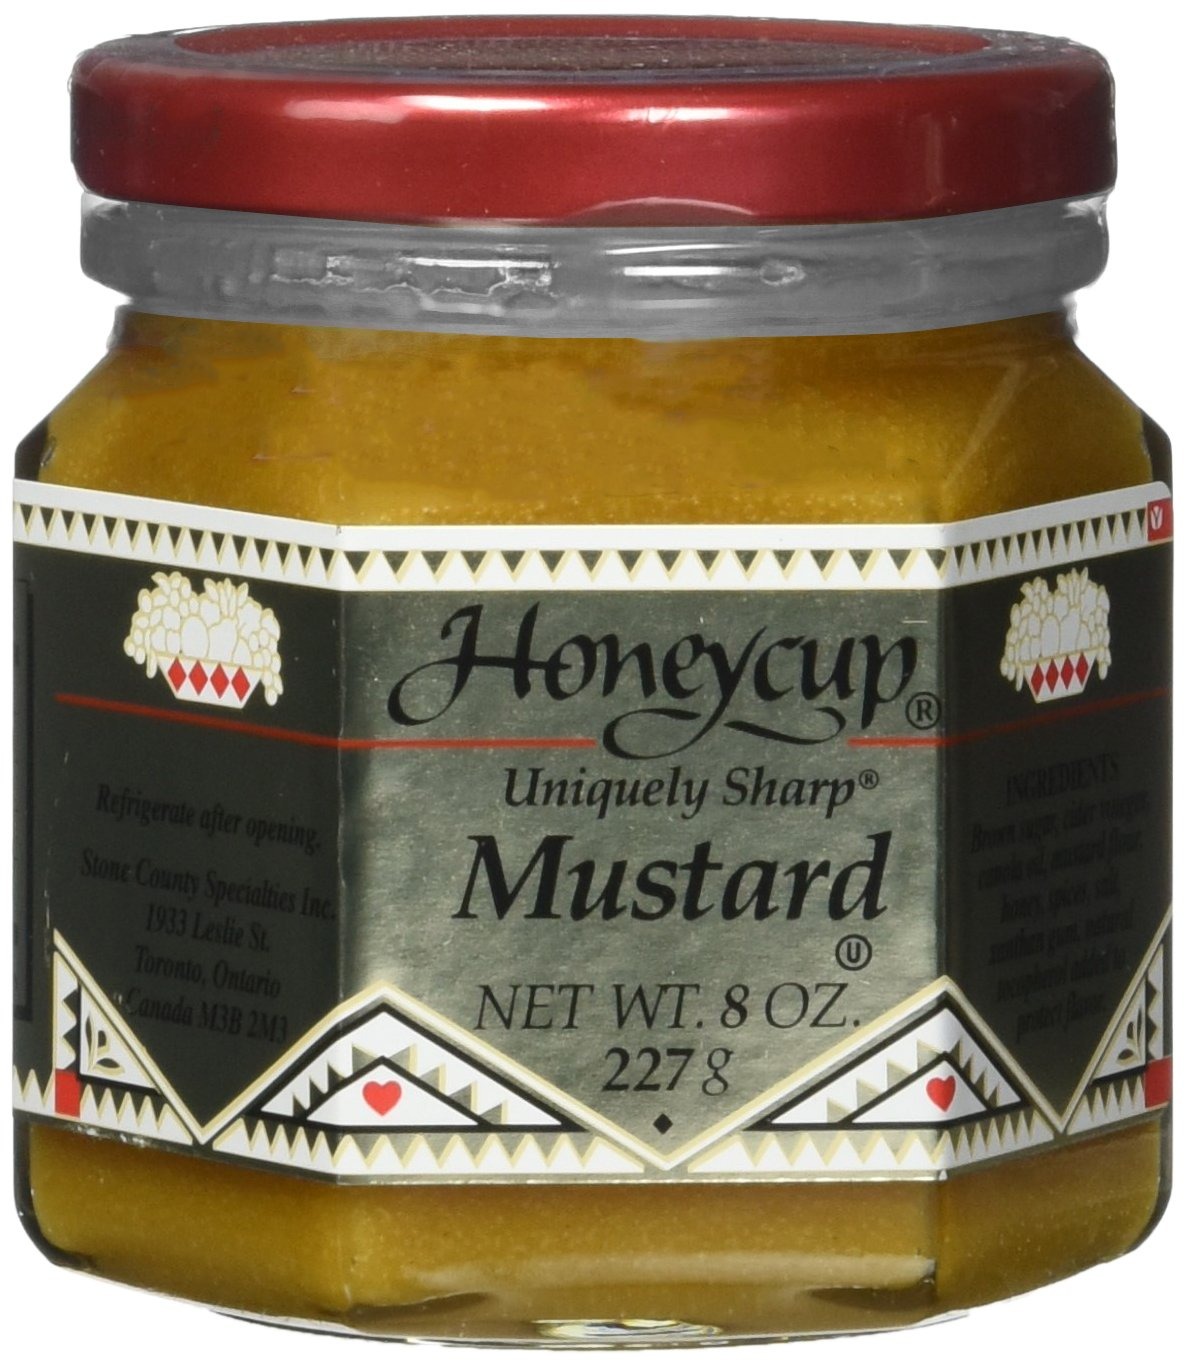
Item Name: Honeycup Mustard, 8 Ounce Jar (Pack of 6)
Bullet Point 1: The package length of the product is 10.2 inches
Bullet Point 2: The package width of the product is 8.5 inches
Bullet Point 3: The package height of the product is 8.4 inches
Bullet Point 4: The package weight of the product is 8.2 pounds
Value: 48.0
Unit: Ounce

Price: 30.88